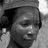
Emotion: neutral